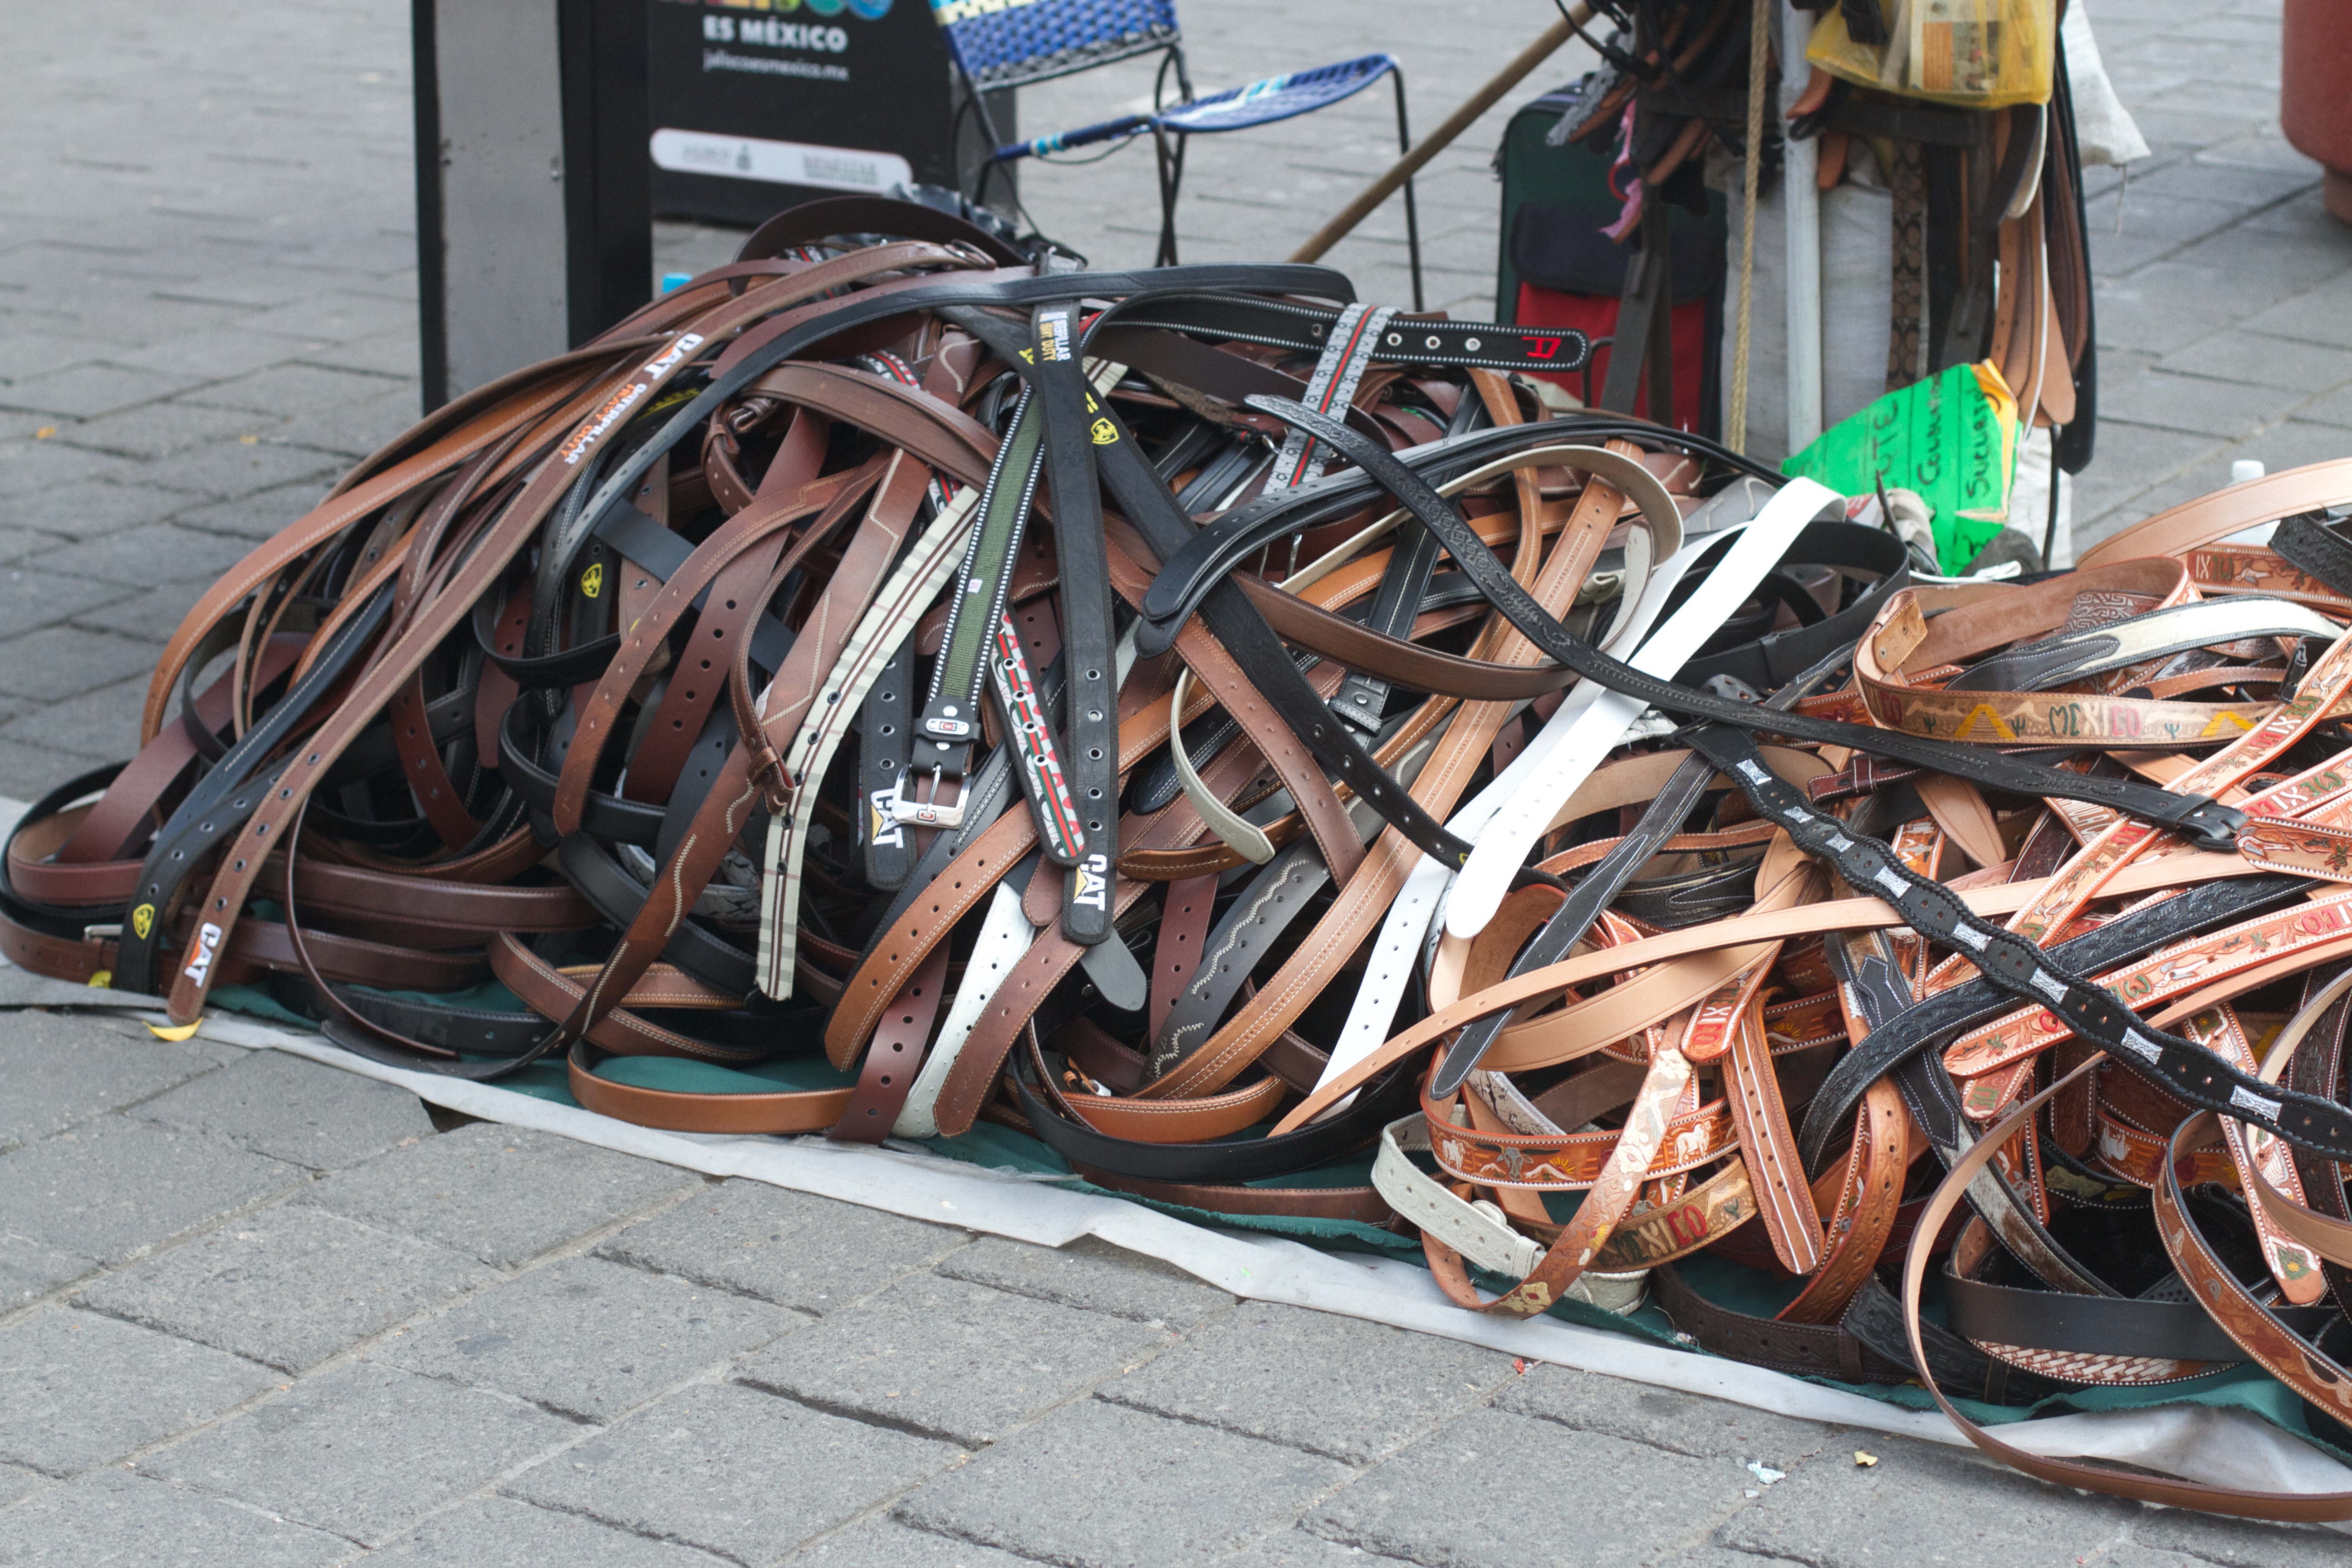
wheel, bicycle, vehicle, scrap, electrical wiring